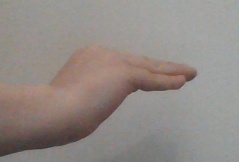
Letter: haa